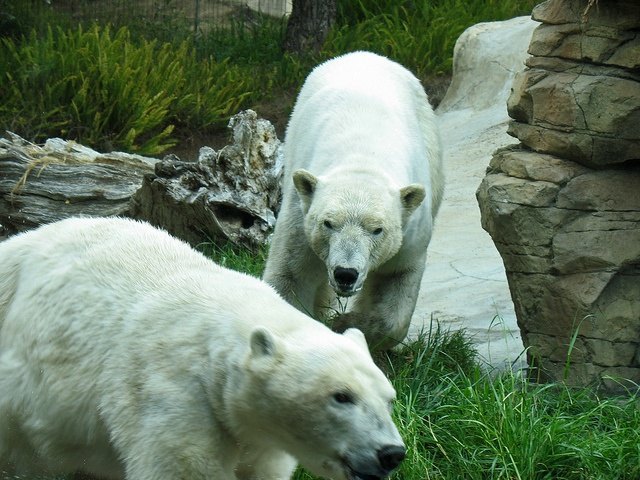
Two polar bears standing together in the grass by rocks.
a close up of two polar bears near one another
Two large polo bears walking in the grass in between rocks.
two polar bears inside of a zoo enclosure
The polar bears are moving around on the grass.